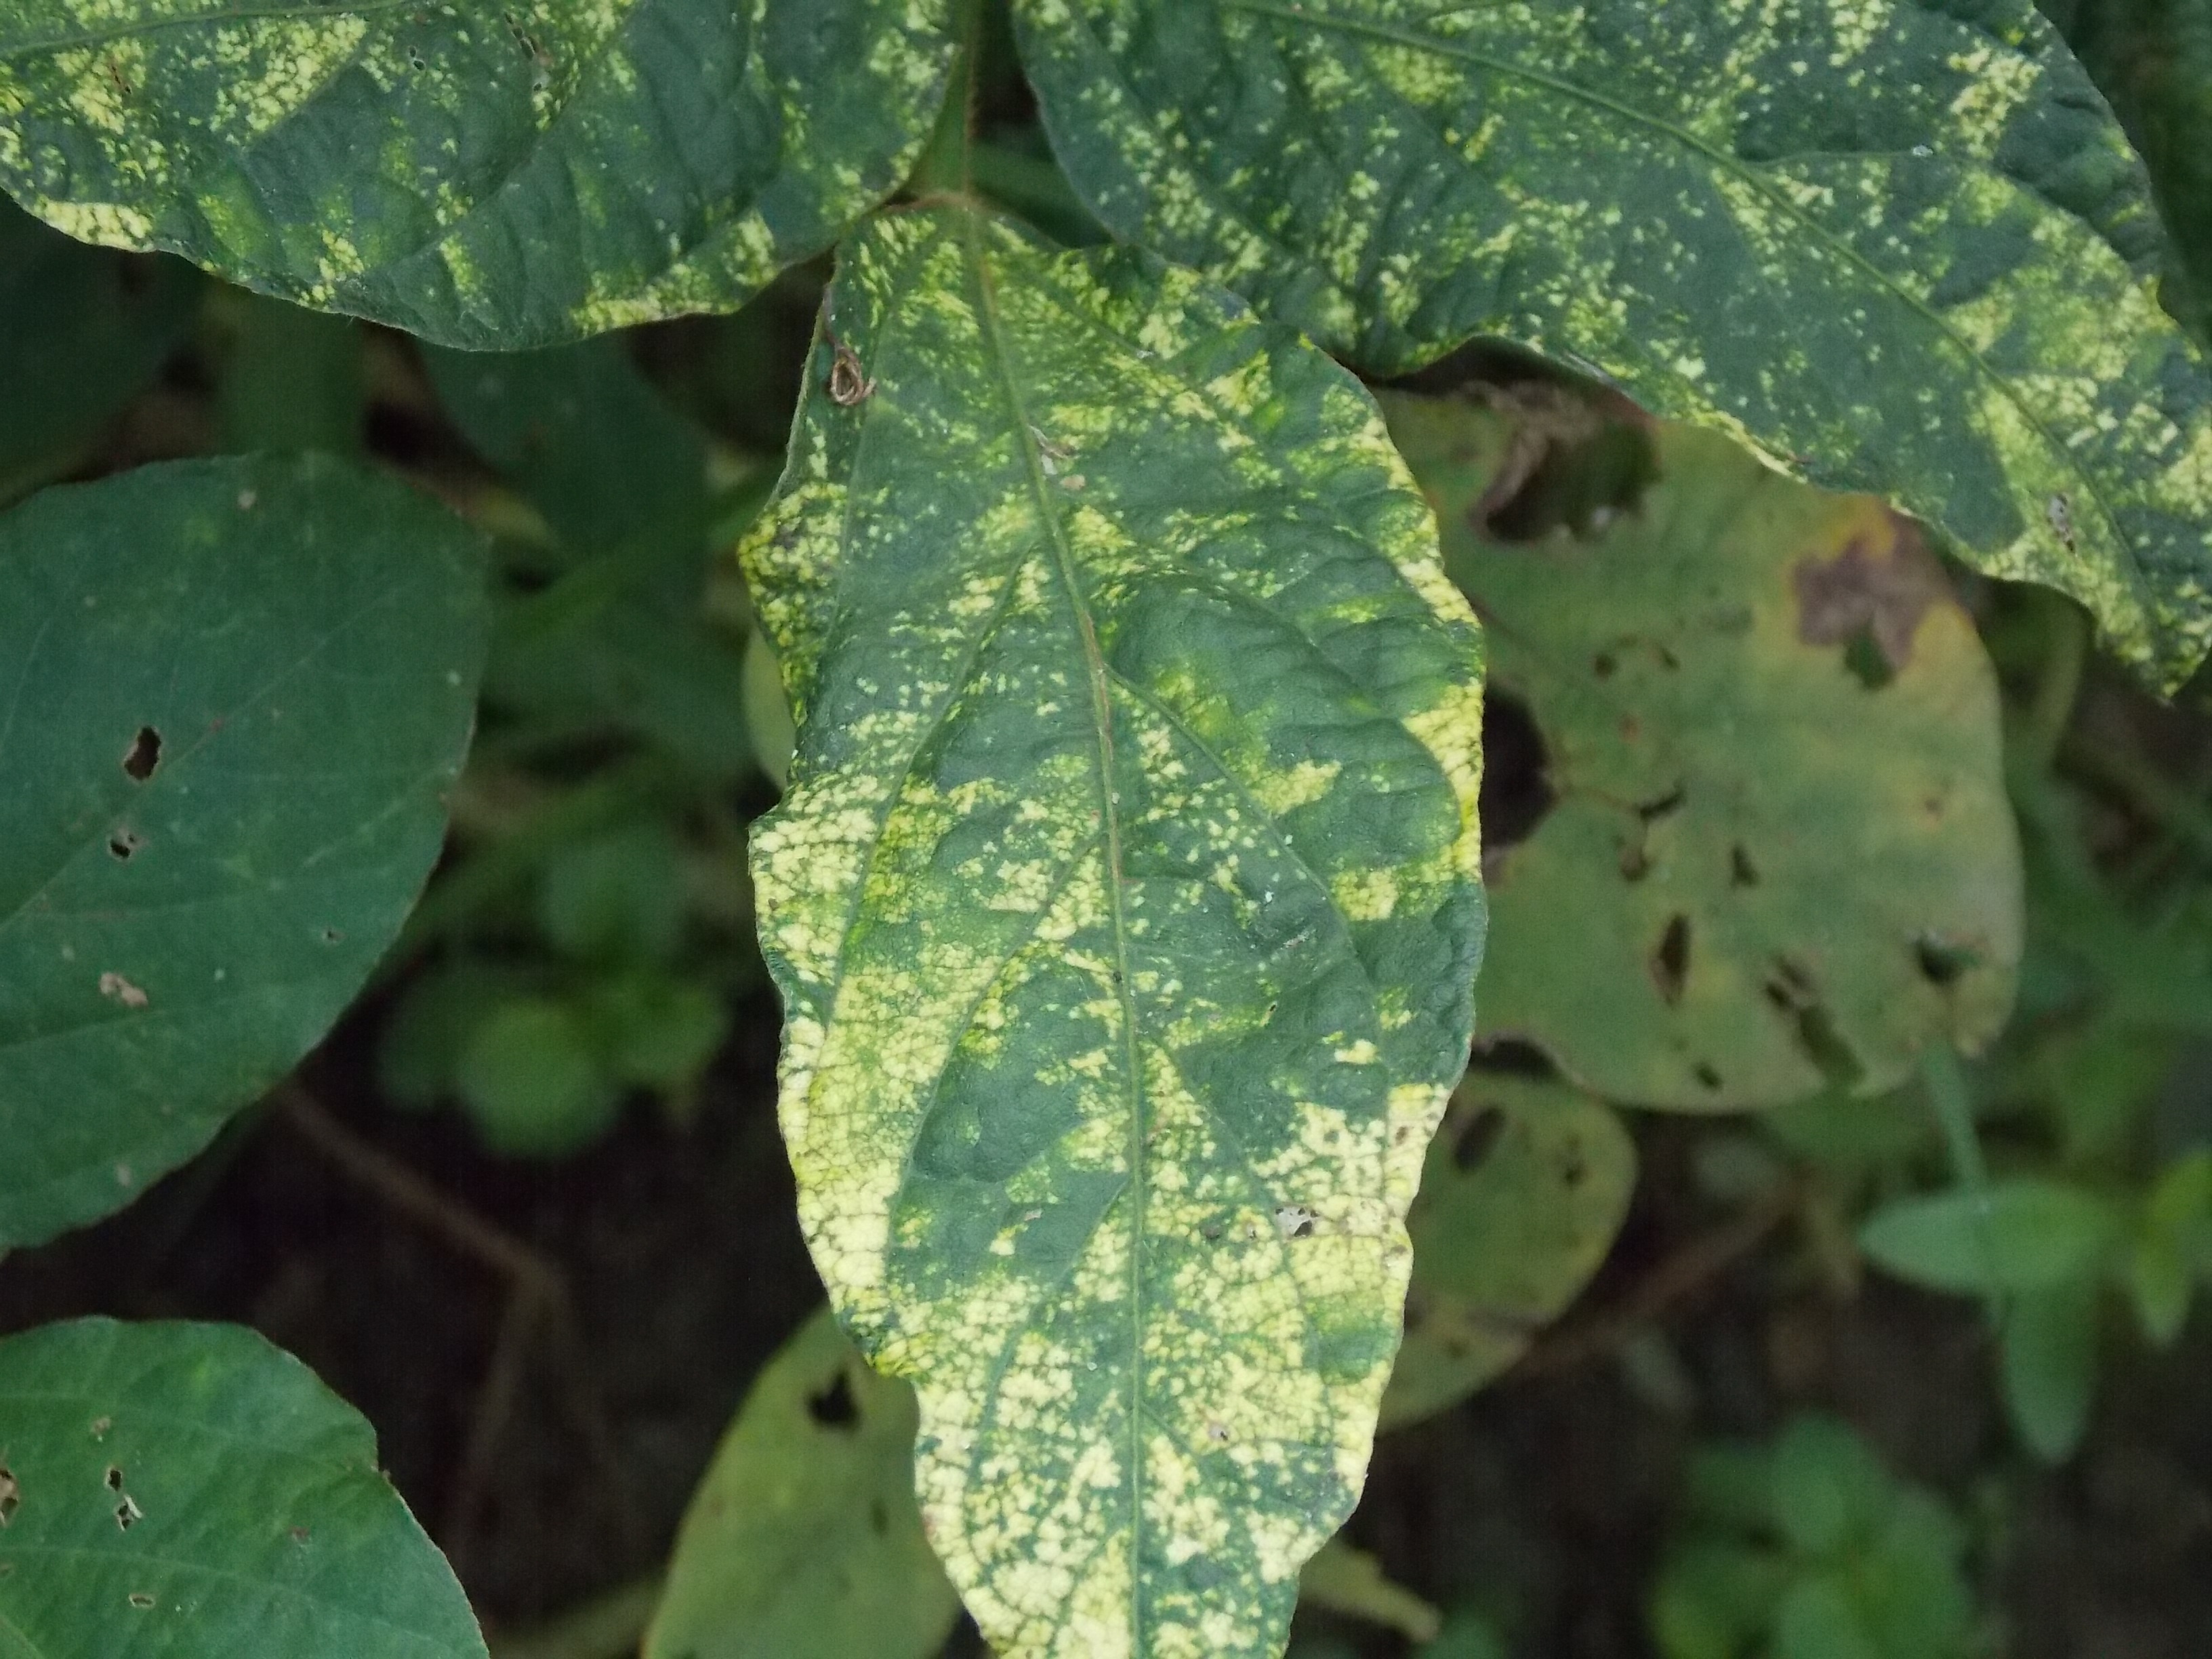
Label: Disease